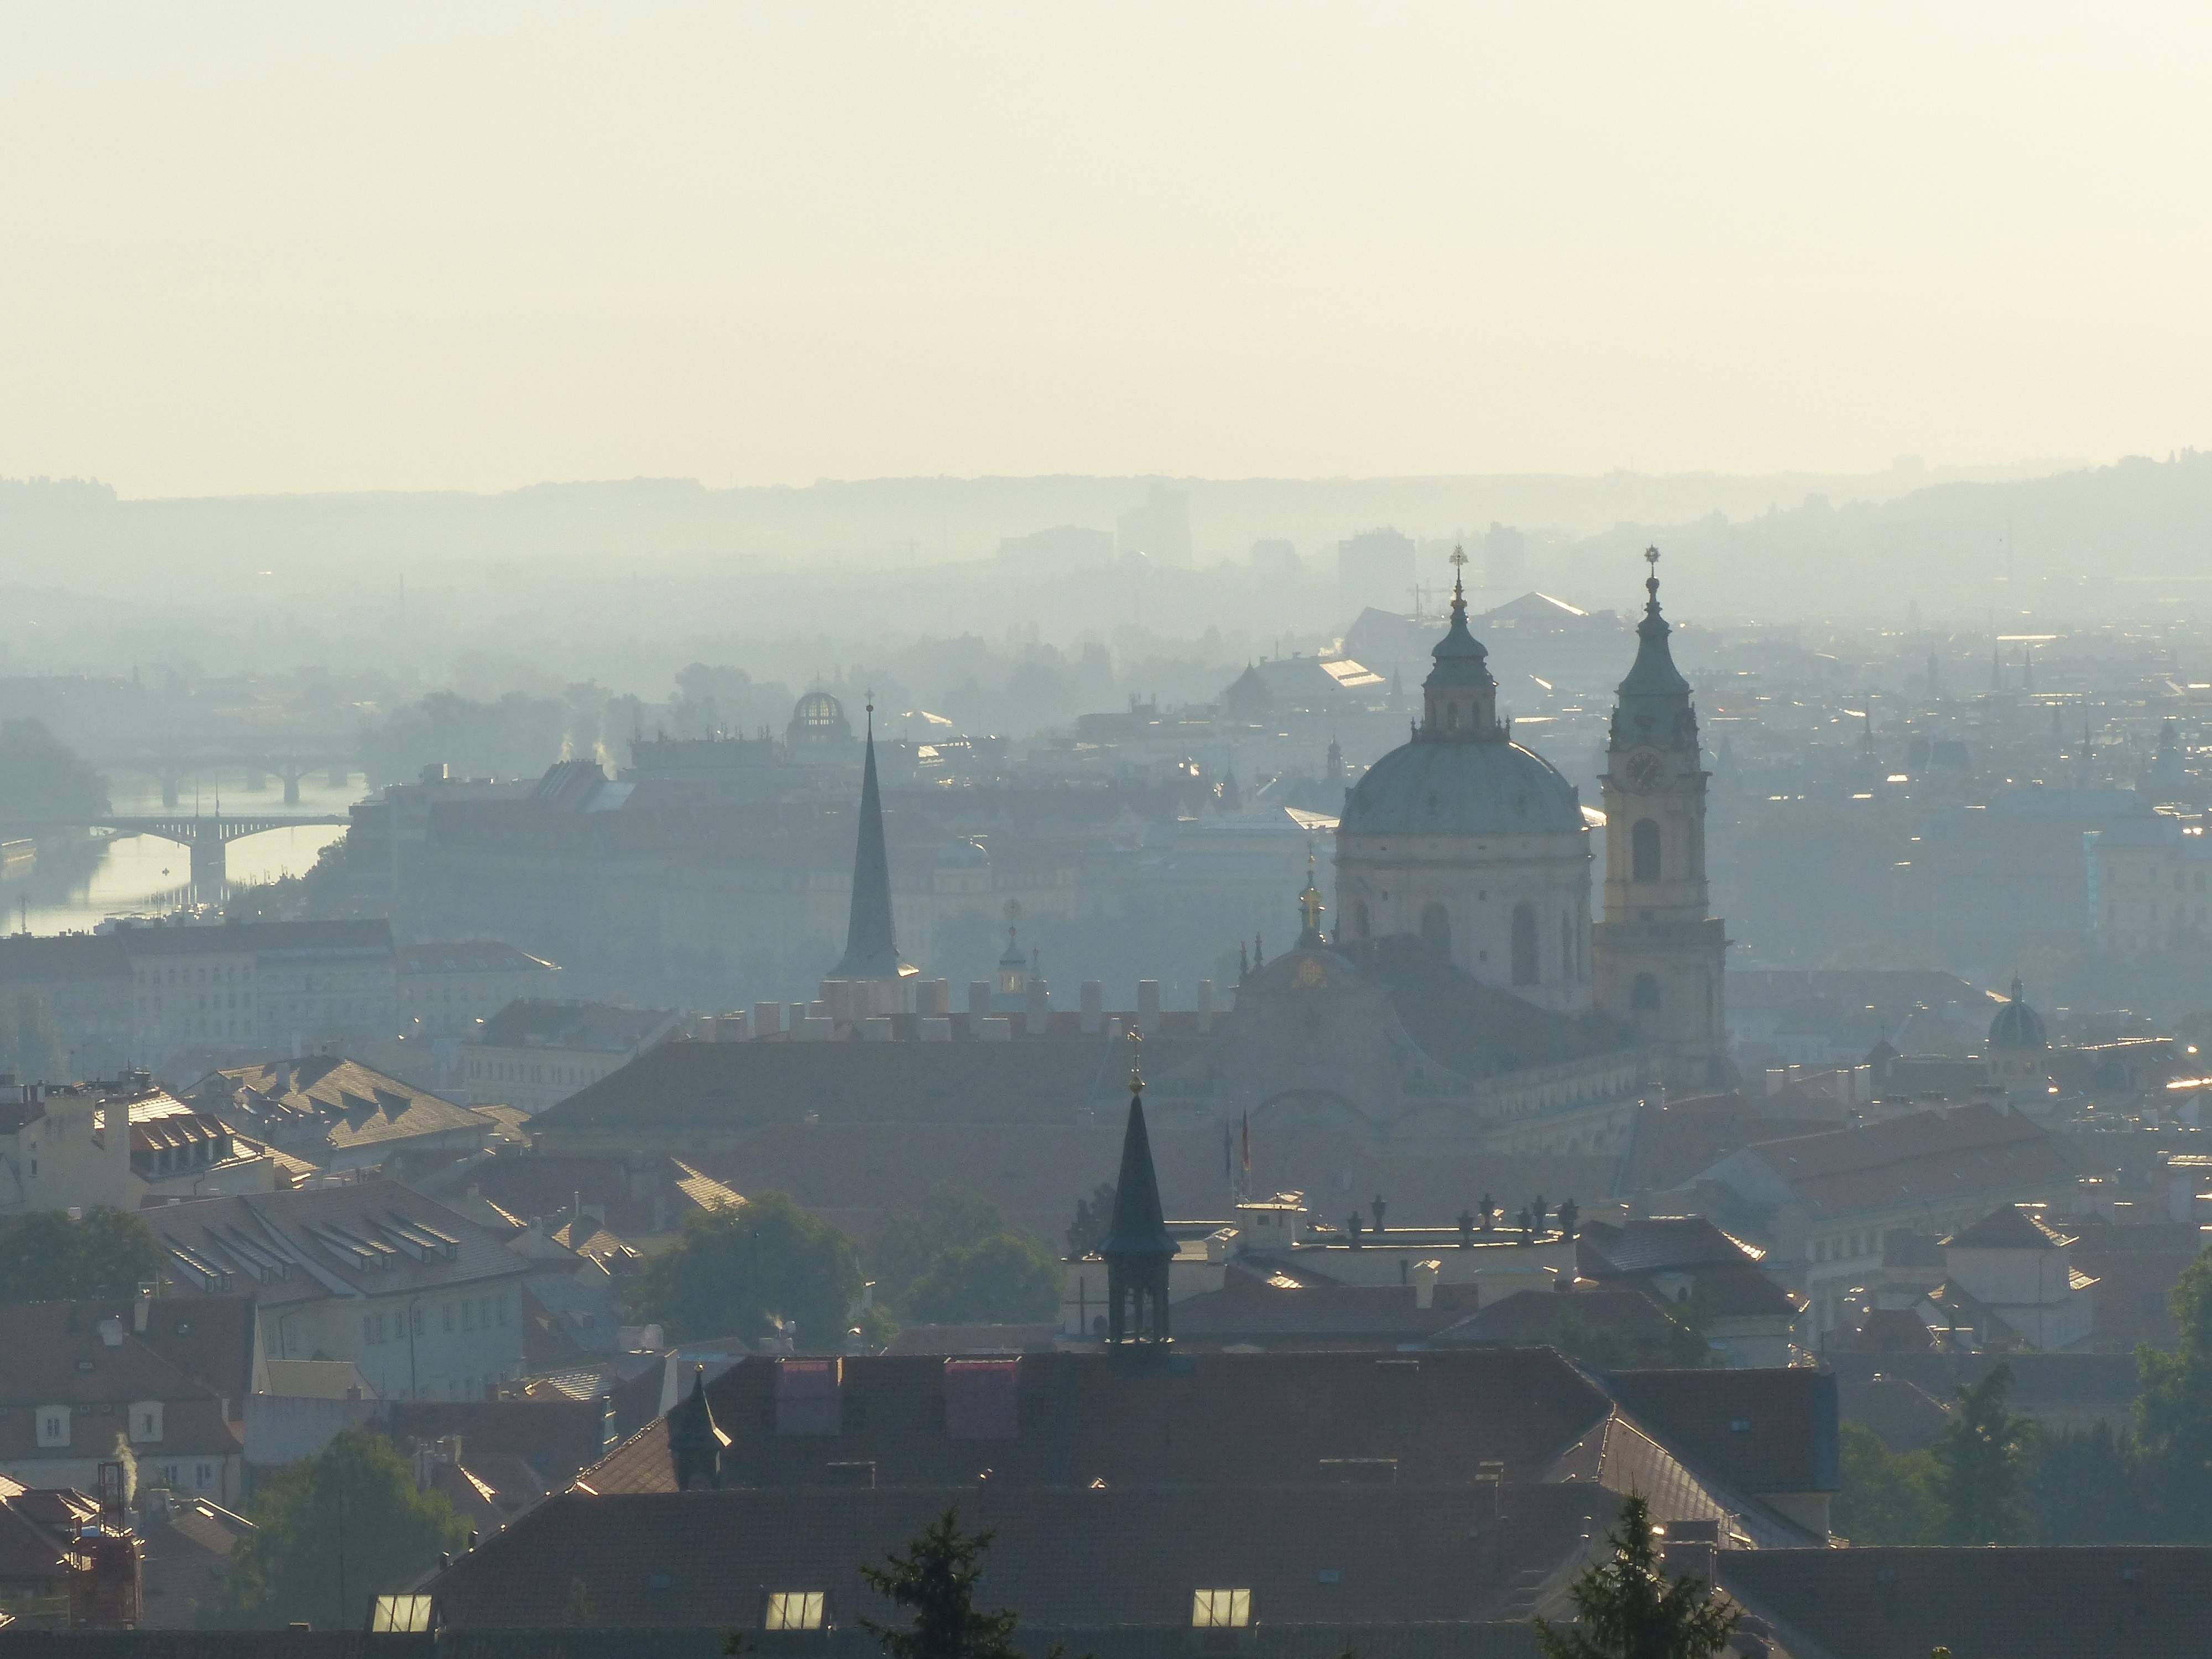
horizon, fog, mist, skyline, morning, hill, dawn, city, skyscraper, cityscape, travel, dusk, europe, evening, haze, church, cathedral, prague, spire, st, republic, mala, strana, czech, cesko, praha, nicholas, petrin, svateho, chram, mozart, mikulase, aerial photography, atmospheric phenomenon, atmosphere of earth